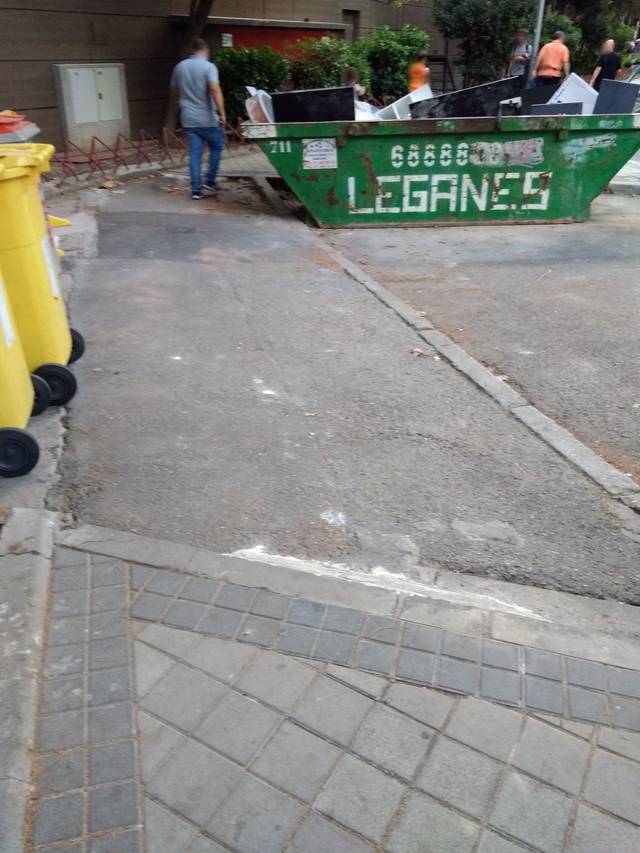
Region: Spain
Coordinates: 40.414, -3.665